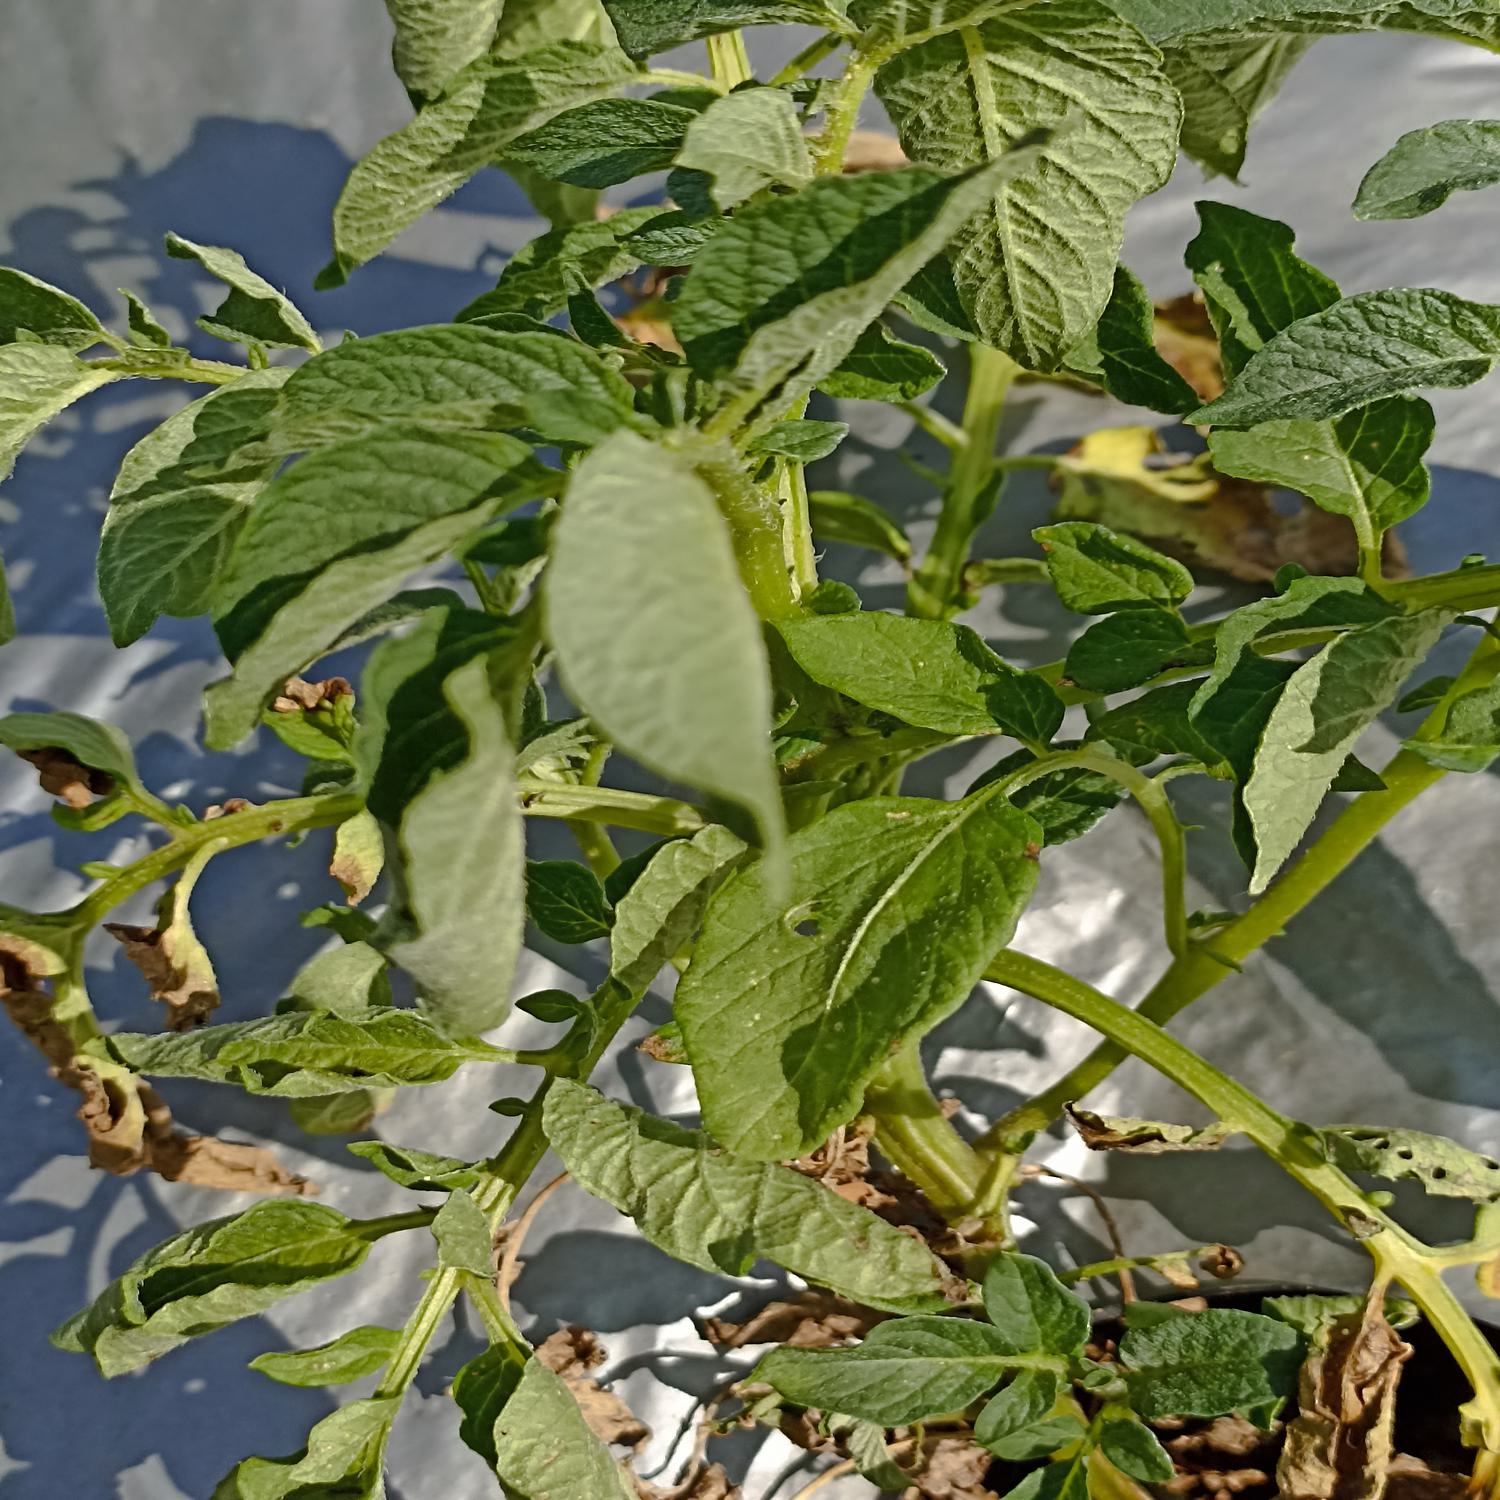
Label: Bacteria